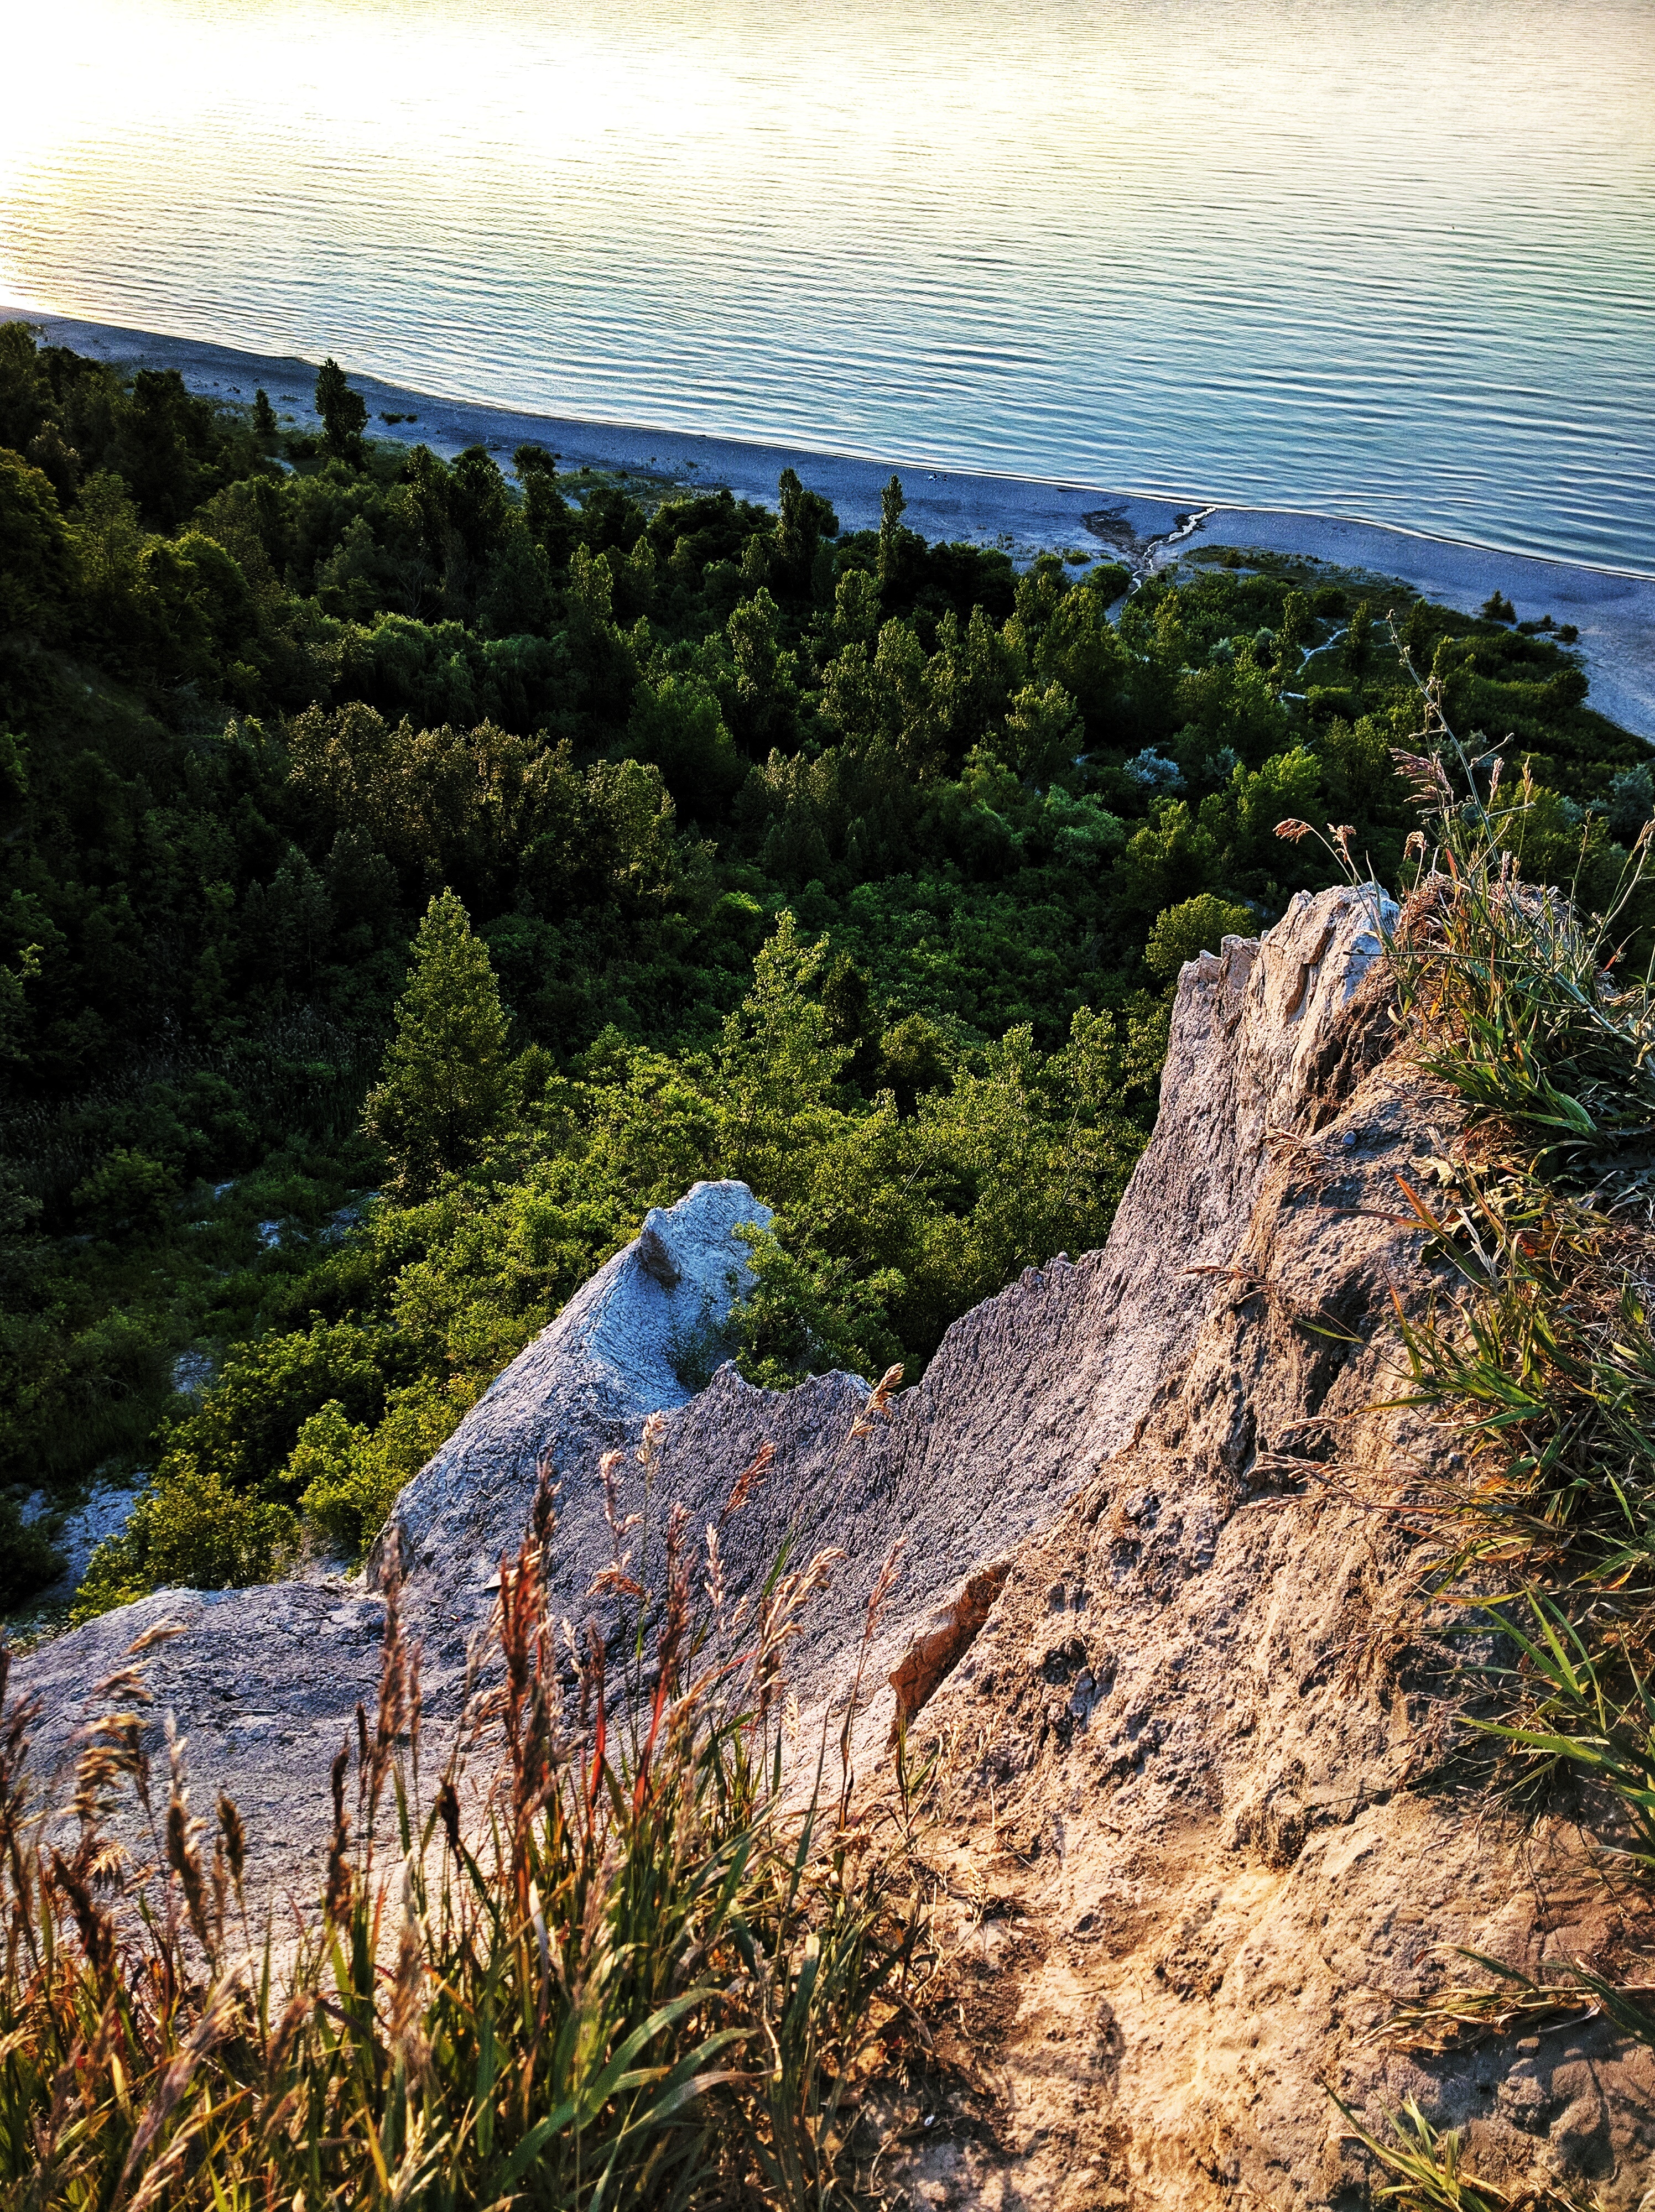
landscape, sea, coast, water, nature, rock, ocean, wilderness, mountain, shore, cliff, terrain, material, body of water, geology